Remo Calapso

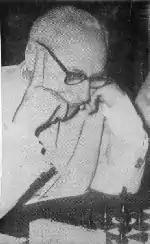

Remo Calapso was Italian national chess master (1924), Italian national correspondence chess master (1925–26; 1929–30), problematic and solver of chess problems. He collaborated with chess magazine "L'Italia Scacchistica" (1926).